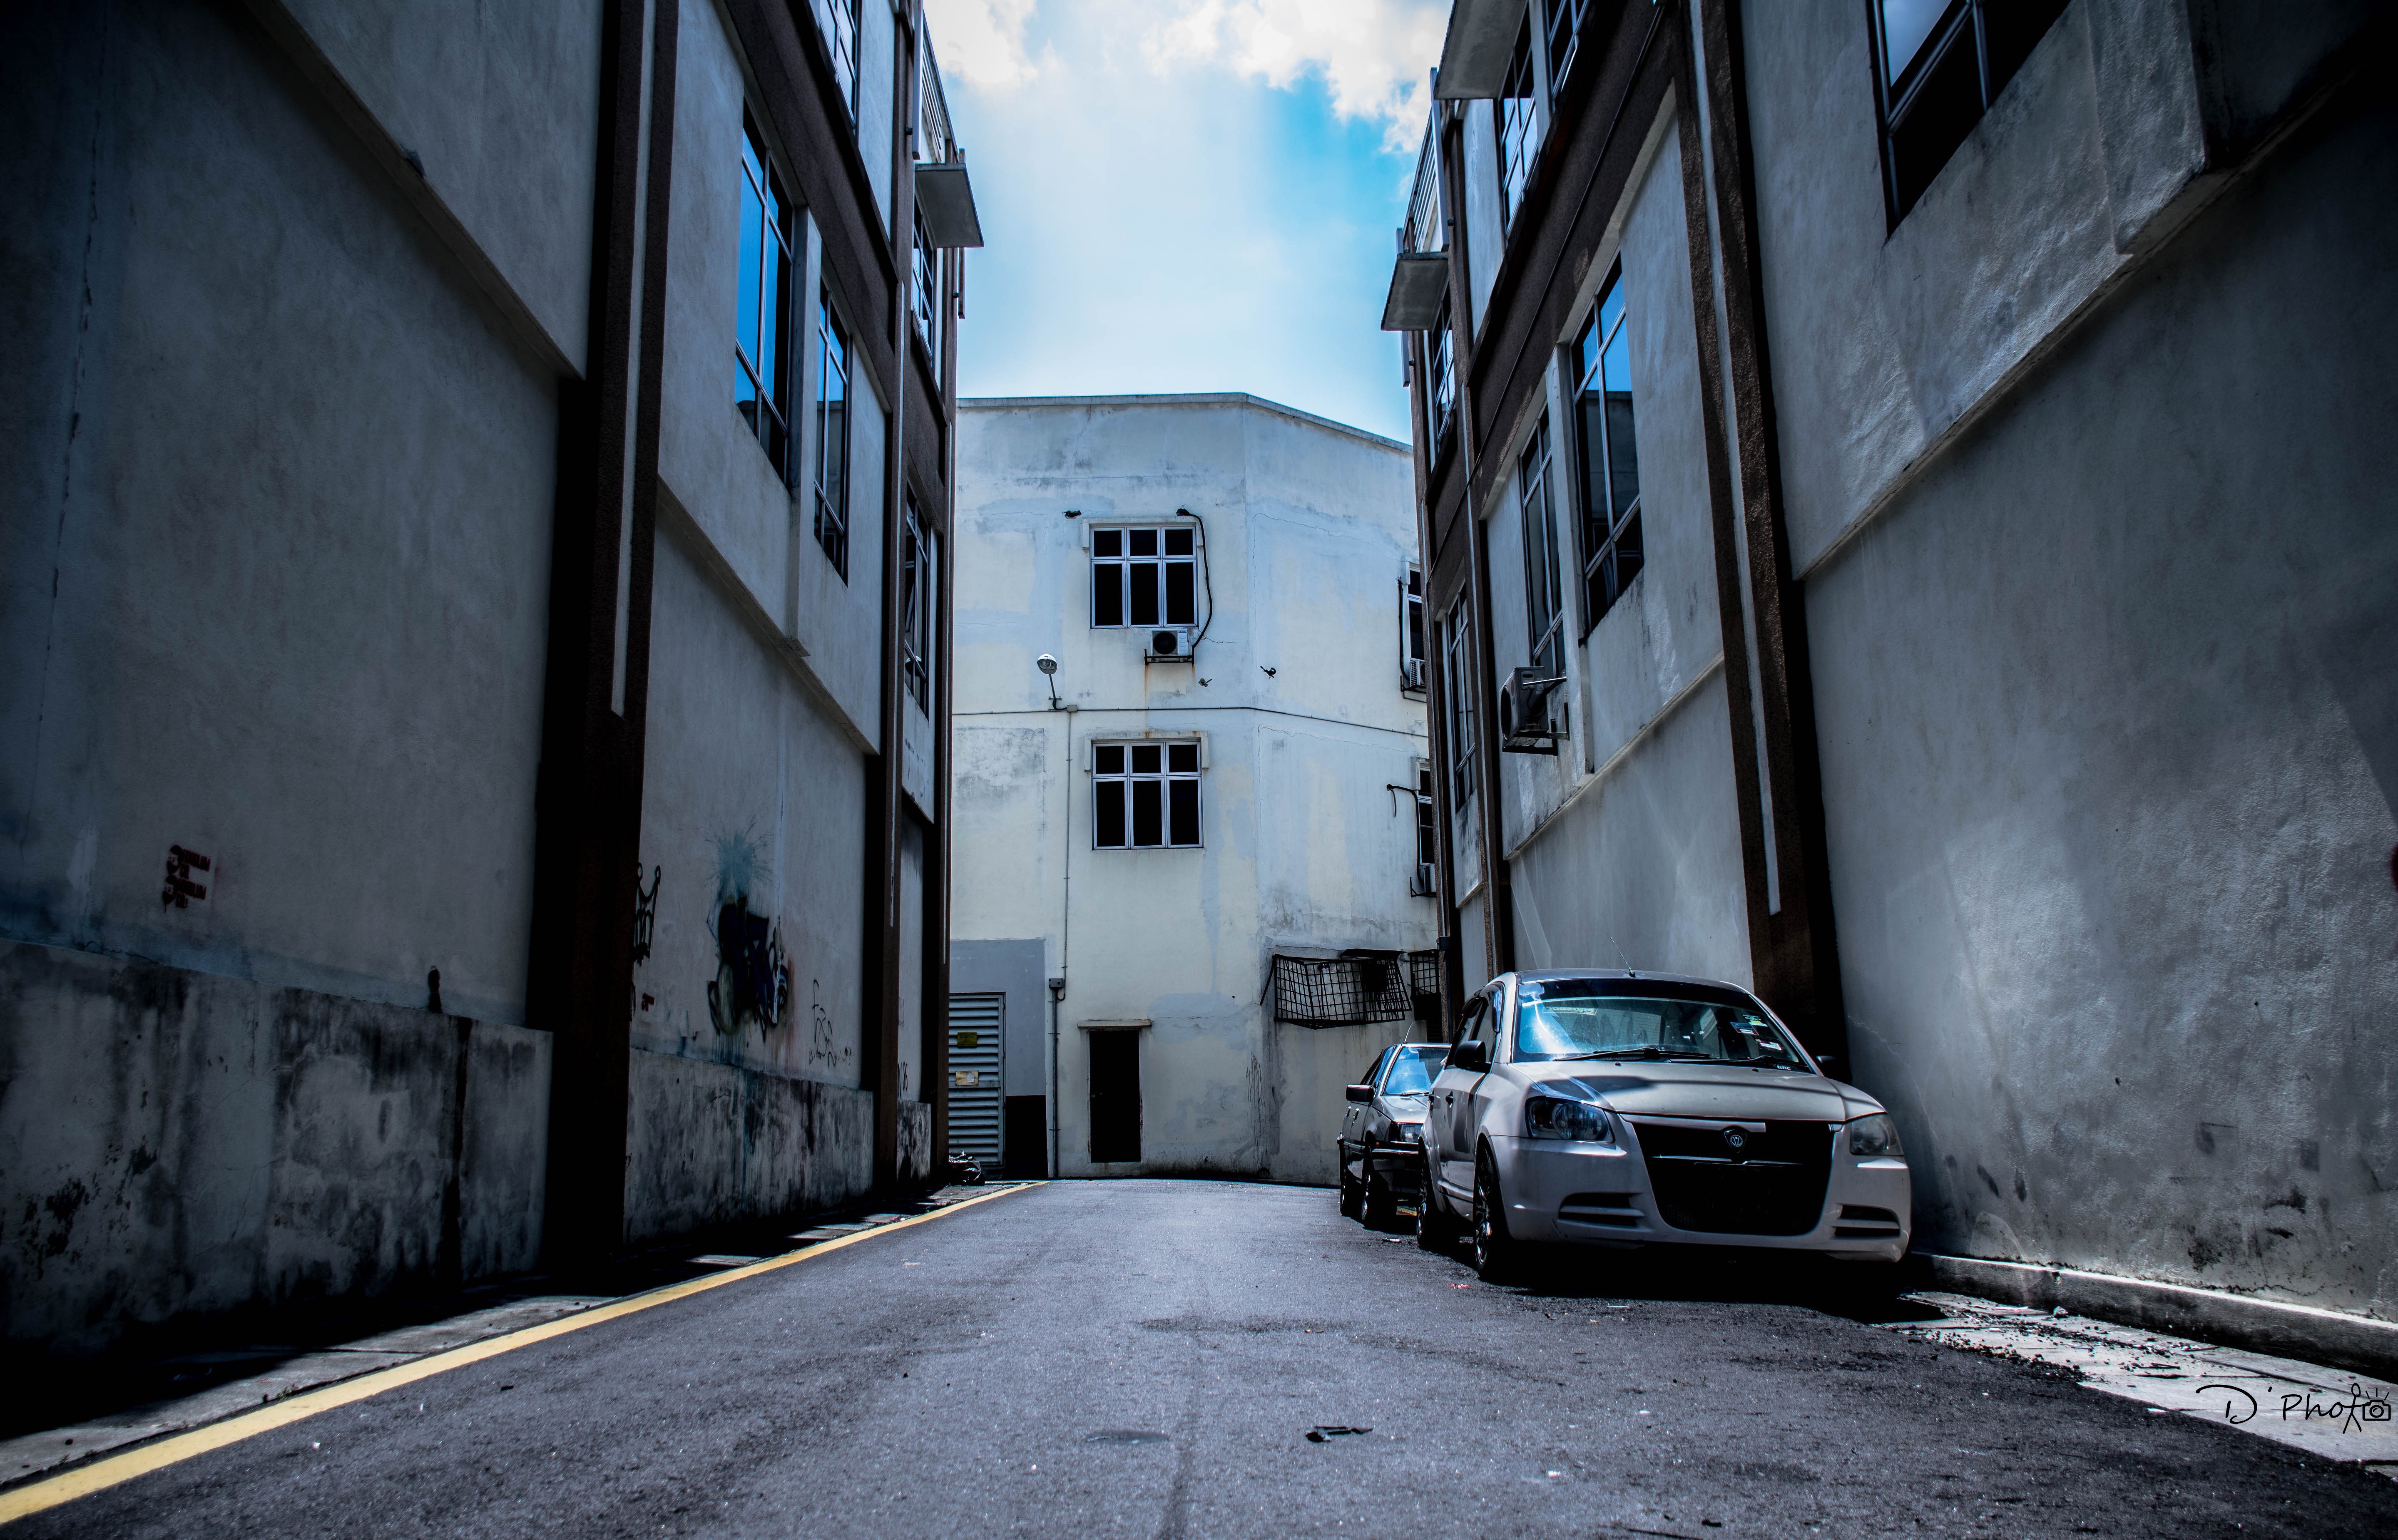
road, street, alley, darkness, blue, monochrome, lane, infrastructure, urban area